Gordon Holmes (suffragette)

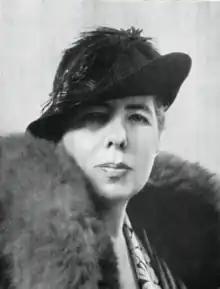

Gordon Holmes (30 September 1884 – 21 November 1951) was a British stockbroker, suffragette, trade unionist, and author. From the end of World War I until her retirement in the 1940s she was one of the most successful City financiers of her generation, well-known both for her entrepreneurial acumen and for her advocacy for women in business.